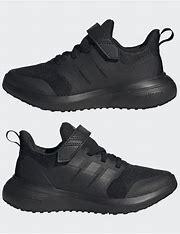
Brand: Adidas
Model: Fortarun